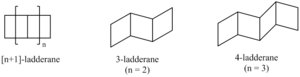
En chimie, un ladderane est une molécule organique contenant au moins deux cycles cyclobutane concaténés ou plus. Ce nom provient de la ressemblance de cette série d'anneaux cyclobutane consécutifs avec une échelle. De nombreuses approches synthétiques ont été développées pour la synthèse de ladderanes de différentes longueurs. Les mécanismes impliquent souvent des photocycloadditions [2 + 2], une réaction utile pour créer des cycles à 4 tendus. Des ladderanes naturels ont été identifiés comme des composants principaux de la membrane de l'anammoxosome de bactéries anammox, du phylum bactérien Planctomycetes.